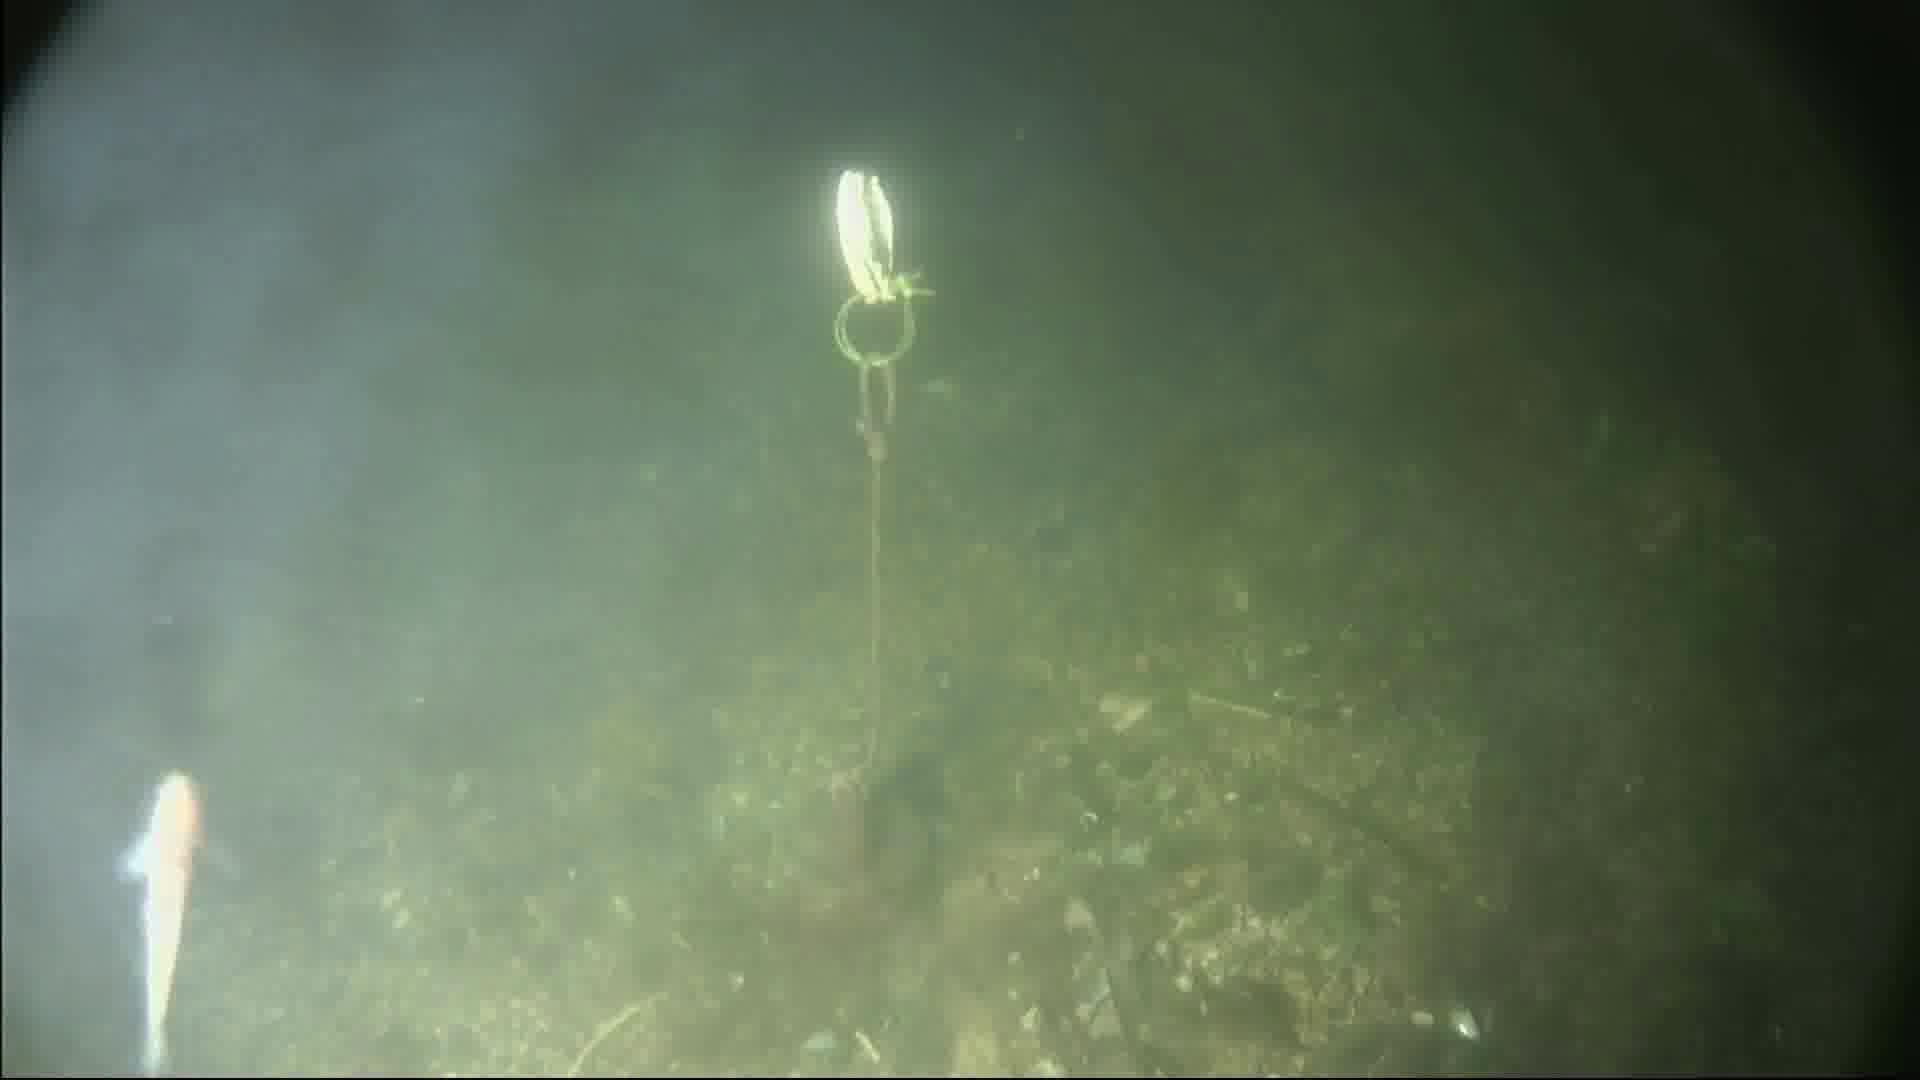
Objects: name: small_fish
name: crab